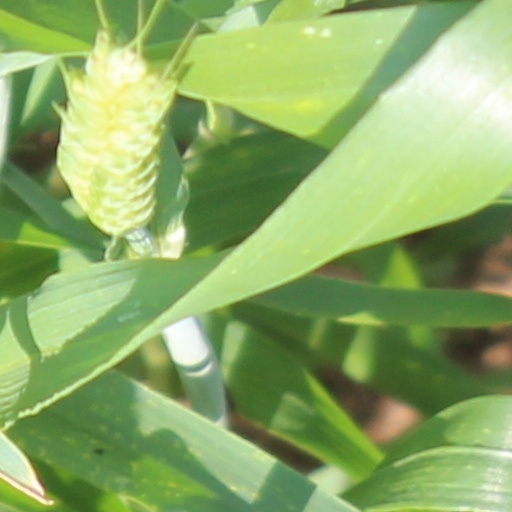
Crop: wheat